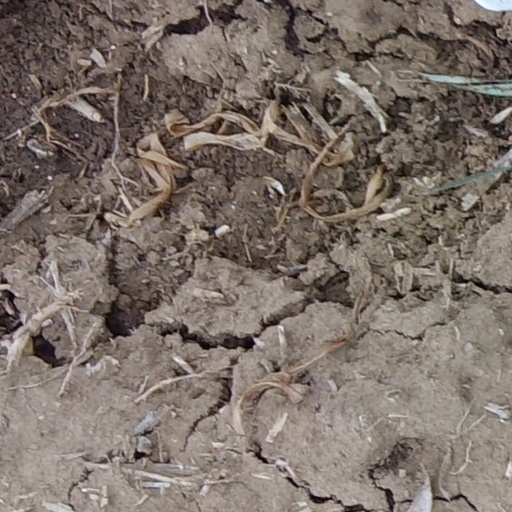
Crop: wheat